Ahmad Tajuddin

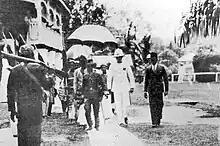

Between 1931 and 1950, Ahmad Tajuddin expressed his discontent with Brunei's political system by frequently abstaining from State Council meetings, ostensibly opposing the resident's authority. Additionally, he appointed Inche Mohamad Hassan bin Kulop Mohamad from Selangor or Perak as his personal assistant, described by an Englishwoman as highly capable and fluent in English, thus enabling the Sultan to rely on him to carry out his wishes effectively. In October 1931, he undertook a three-week trip to Malaya, followed by an extended stay in Britain from July 1932 to August 1933, ostensibly to improve his English language skills. Ahmad Tajuddin was characterised as a tiny, bespectacled guy with long hair who drove in a luxurious Lincoln automobile and was carried in a gold and scarlet litter during formal rituals during a 1935 visit by Sir Shenton Thomas.